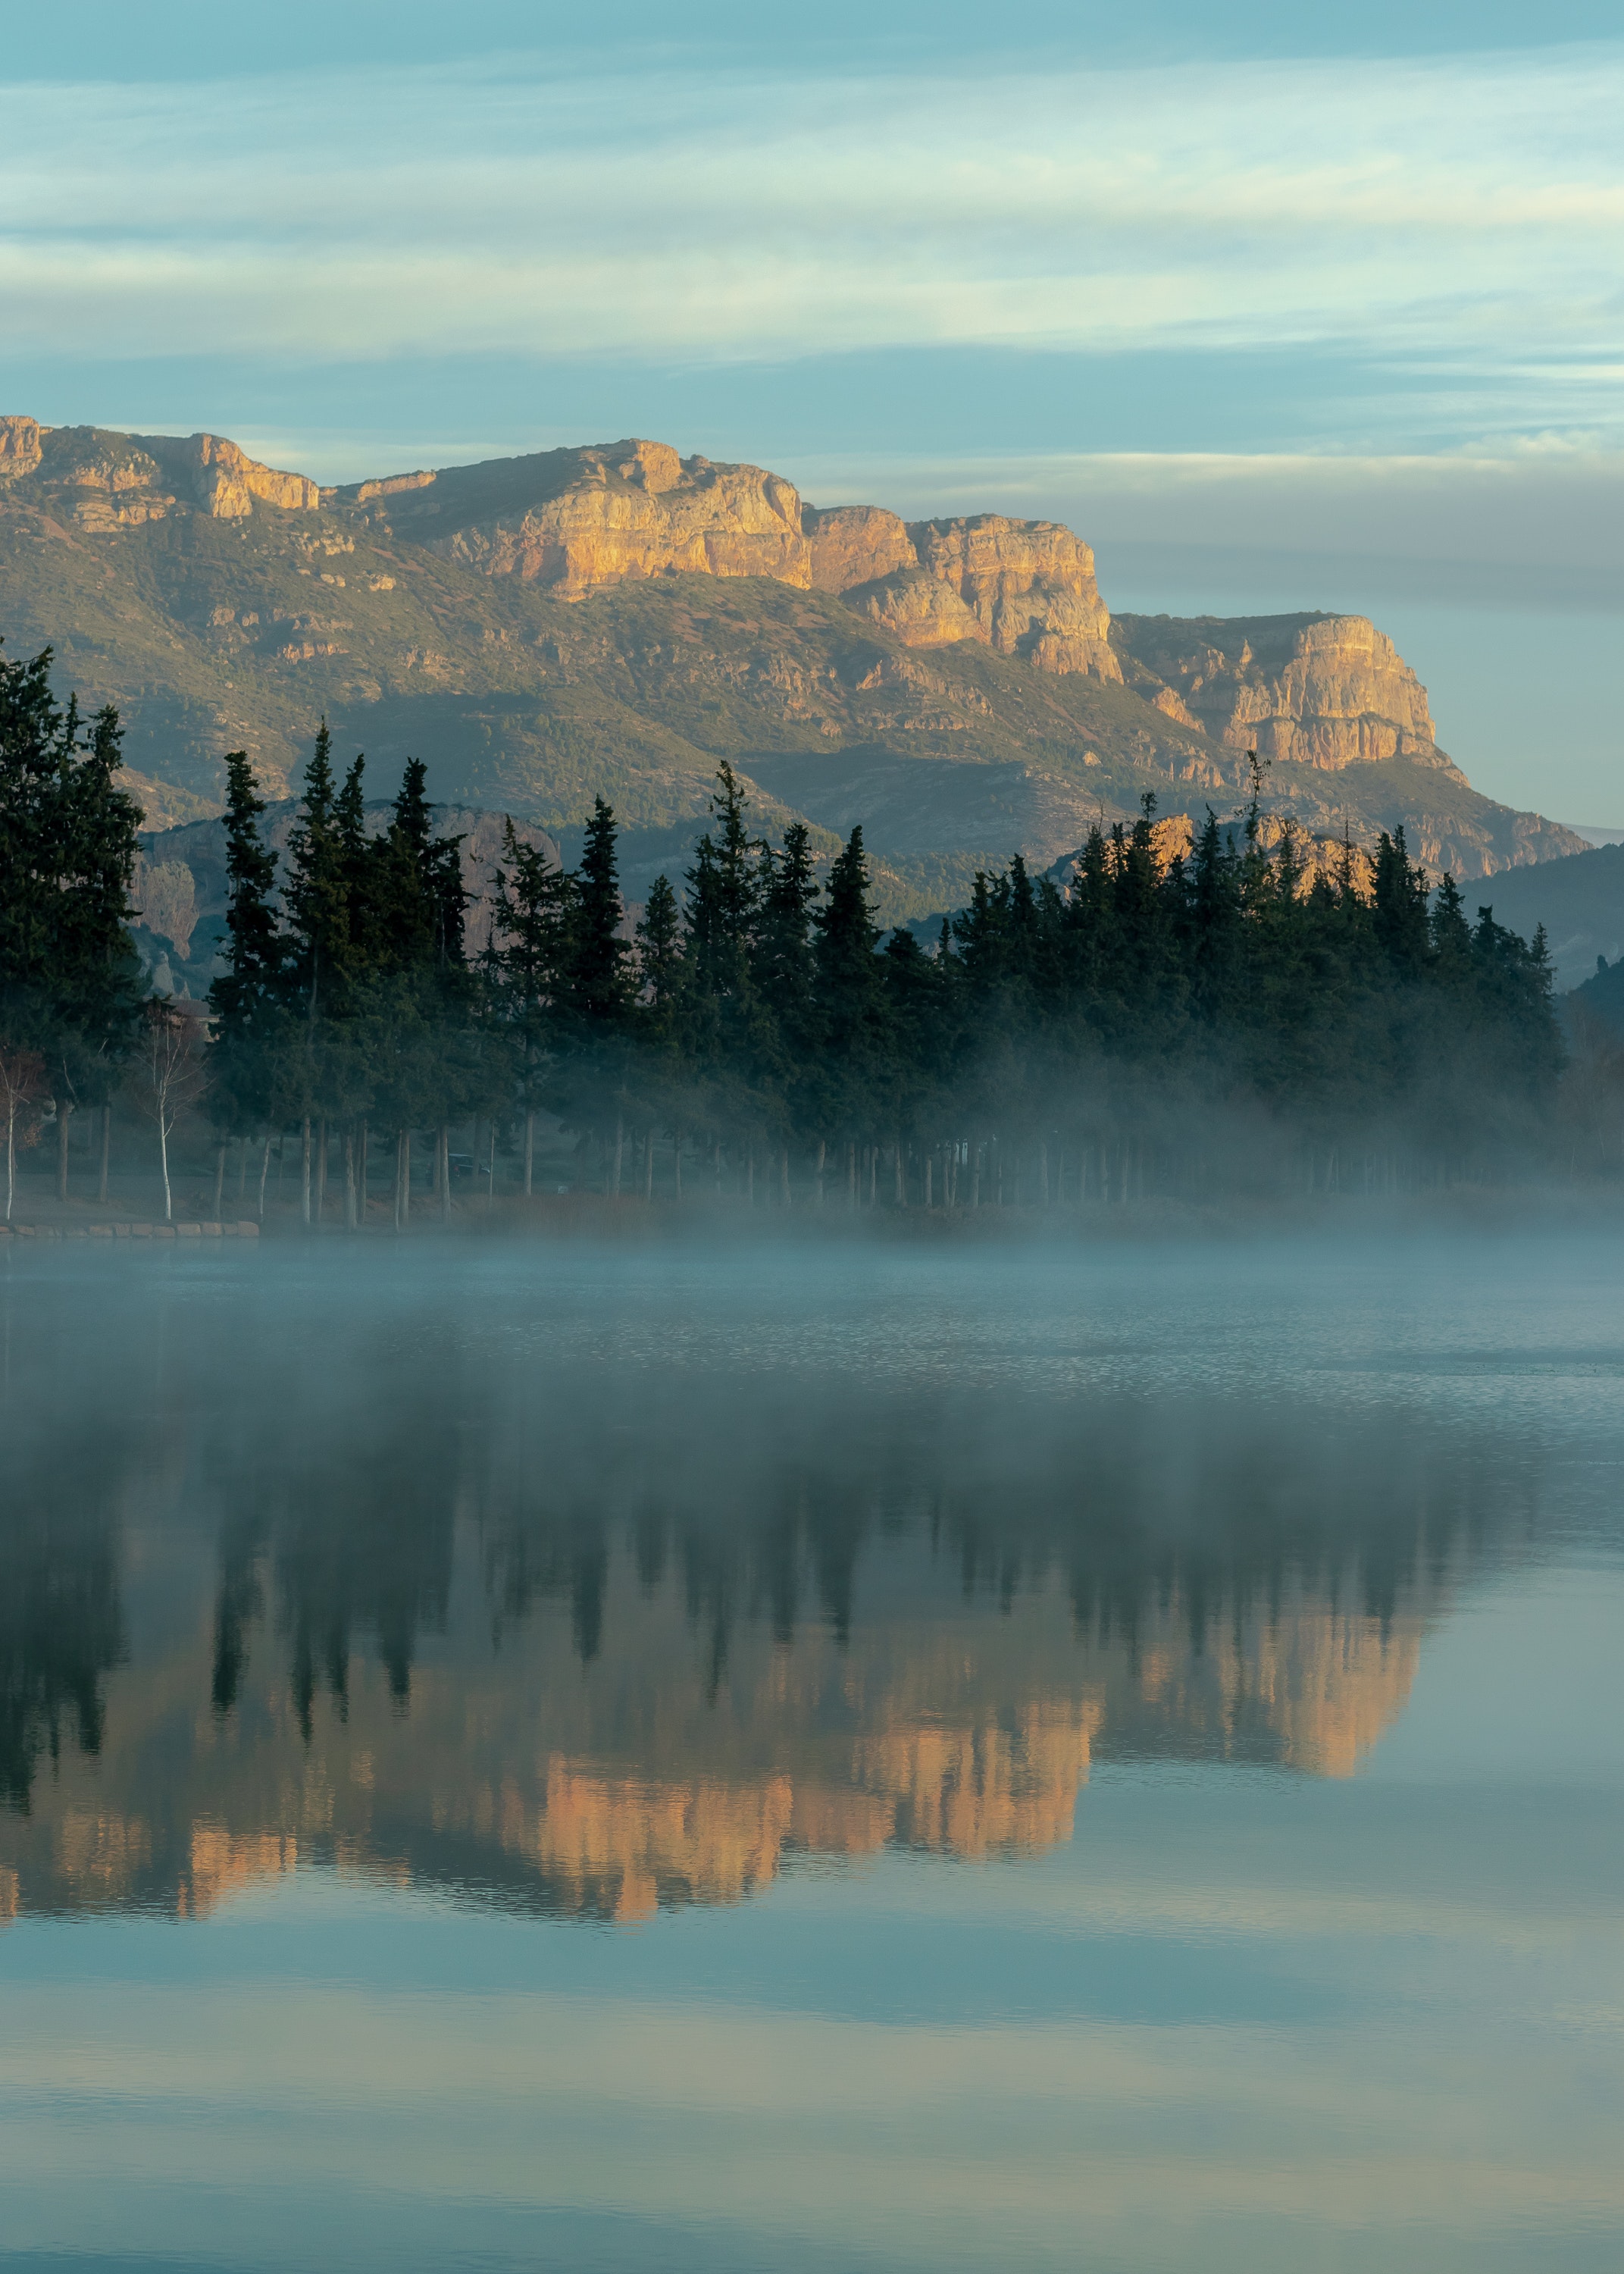
nature, natural landscape, sky, atmospheric phenomenon, reflection, morning, mist, wilderness, lake, mountain, water, atmosphere, landscape, fog, bank, tree, calm, cloud, mountain range, national park, dawn, sunrise, mount scenery, evening, alps, river, hill